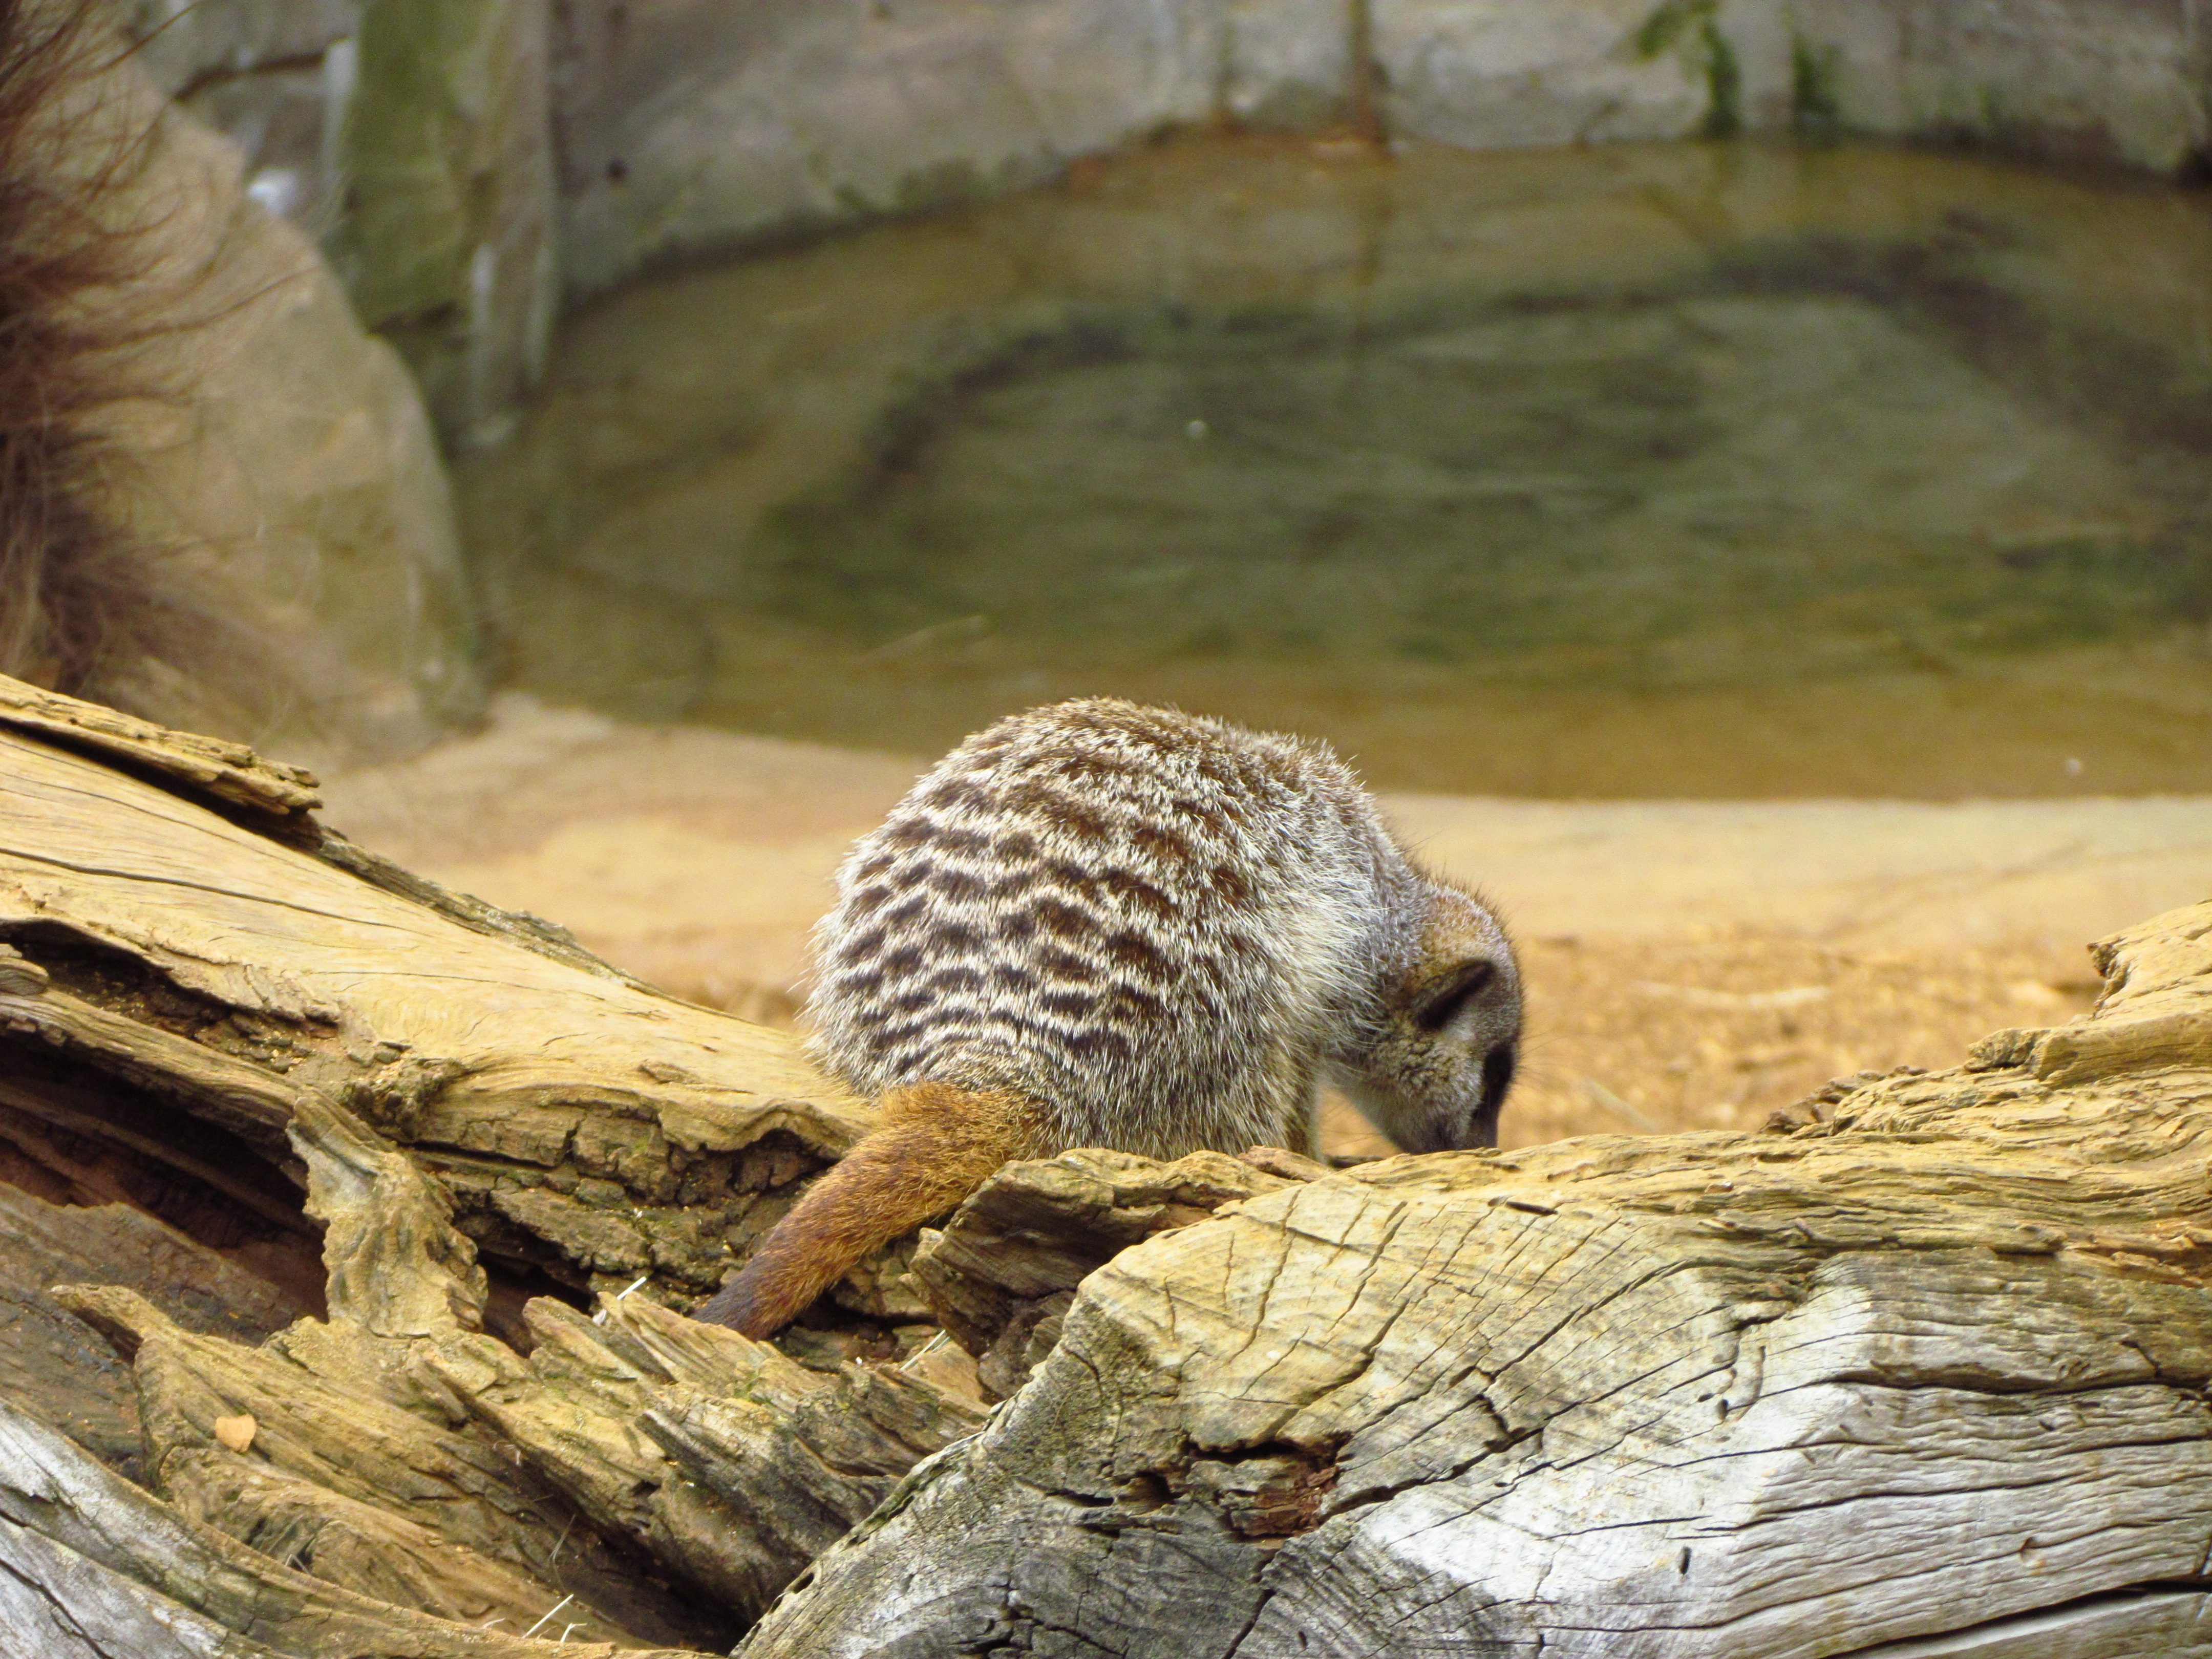
sand, wildlife, zoo, mammal, fauna, furry, meerkat